List of Yale Bulldogs football seasons

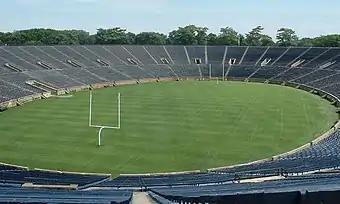
The Yale Bowl, where the Yale Bulldogs have played their home games since 1914.

This is a list of seasons completed by the Yale Bulldogs football team of the National Collegiate Athletic Association (NCAA) Division I Football Championship Subdivision (FCS). Since the team's inaugural 1872 season, Yale has participated in more than 1,300 officially sanctioned games, holding an all-time record of 944–393–55. The Bulldogs originally competed as a football independent before joining the Ivy League as a founding member in 1956.